Bioactive glass

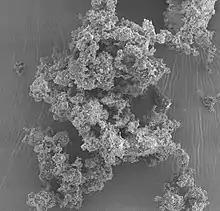
Bioactive glass as seen through an electron microscope

Bioactive glasses are a group of surface reactive glass-ceramic biomaterials and include the original bioactive glass, Bioglass. The biocompatibility and bioactivity of these glasses has led them to be used as implant devices in the human body to repair and replace diseased or damaged bones. Most bioactive glasses are silicate-based glasses that are degradable in body fluids and can act as a vehicle for delivering ions beneficial for healing. Bioactive glass is differentiated from other synthetic bone grafting biomaterials (e.g., hydroxyapatite, biphasic calcium phosphate, calcium sulfate), in that it is the only one with anti-infective and angiogenic properties.